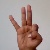
The image shows a hand gesture representing the letter 'F' in Indian Sign Language.